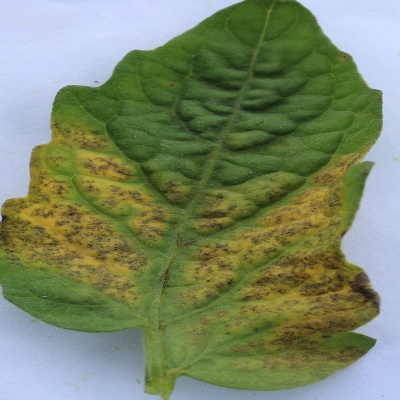
Crop: Tomato
Condition: verticulium wilt